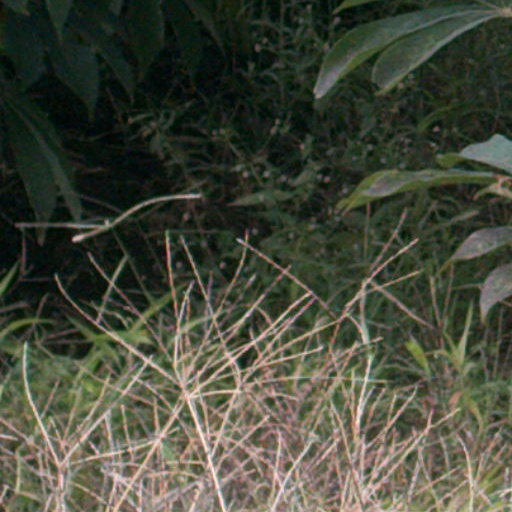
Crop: cassava